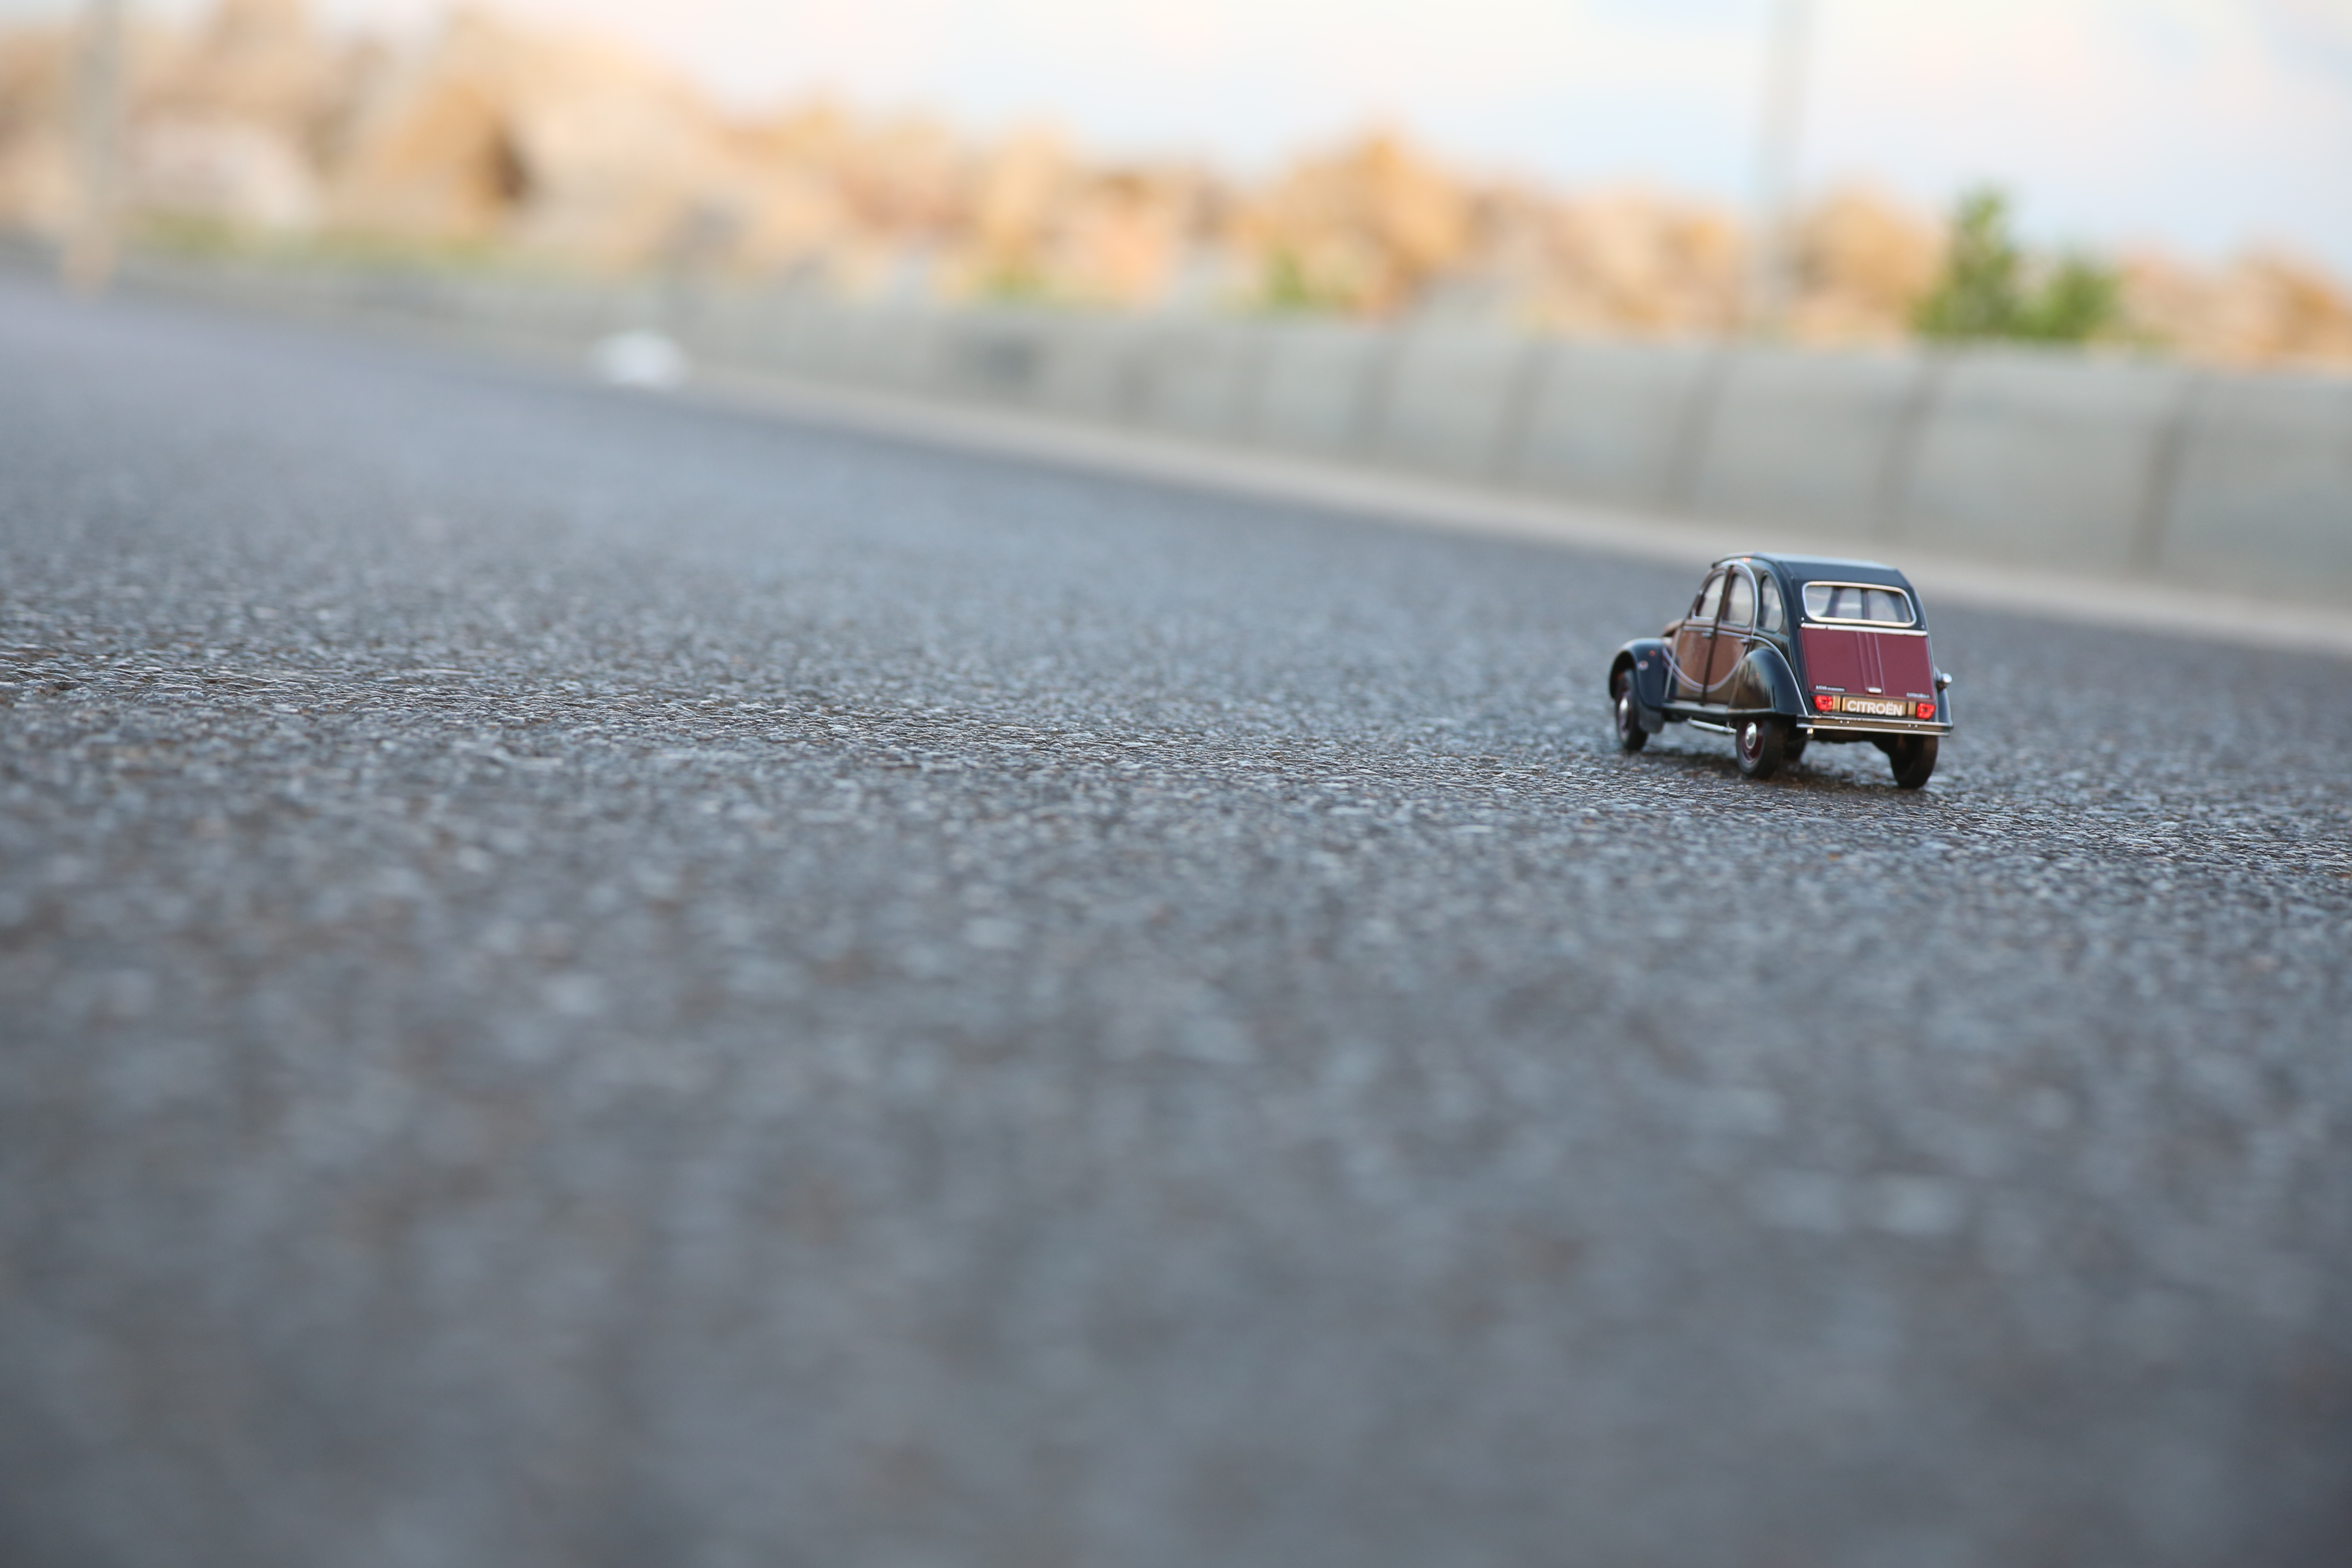
sand, snow, street, car, driving, asphalt, vehicle, toy, miniature, citroen